Levi Scofield

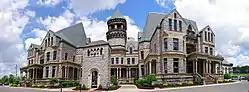
Ohio State Reformatory, Mansfield, Ohio (1886)

In 1901, Scofield began construction of the Schofield Building, a 14-story structure that would serve as the headquarters of his architectural firm. During construction, a worker named William O’Neal was injured when a wall collapsed, burying him. Scofield was arrested on September 16, 1901, for violating local building codes which lead to the unsafe conditions that caused O'Neal's injury. He was later acquitted due to insufficient evidence. In October 1901, a man fell from the building. Scofield was not arrested due to the intervention of Cleveland mayor Tom L. Johnson who suggested the contractor be arrested instead. Upon completion, Scofield's office was located on the Northwest corner of the building on the top floor which allowed him to look down across Euclid Avenue towards the completed Soldiers' and Sailors' Monument in Public Square. The building's red terra cotta facade was modernized in 1969 with a steel and enamel facade. The building was restored in 2019 for around $50 million which included the removal of the modernized facade. The building now serves as the Kimpton Schofield Hotel and the Schofield Residences.